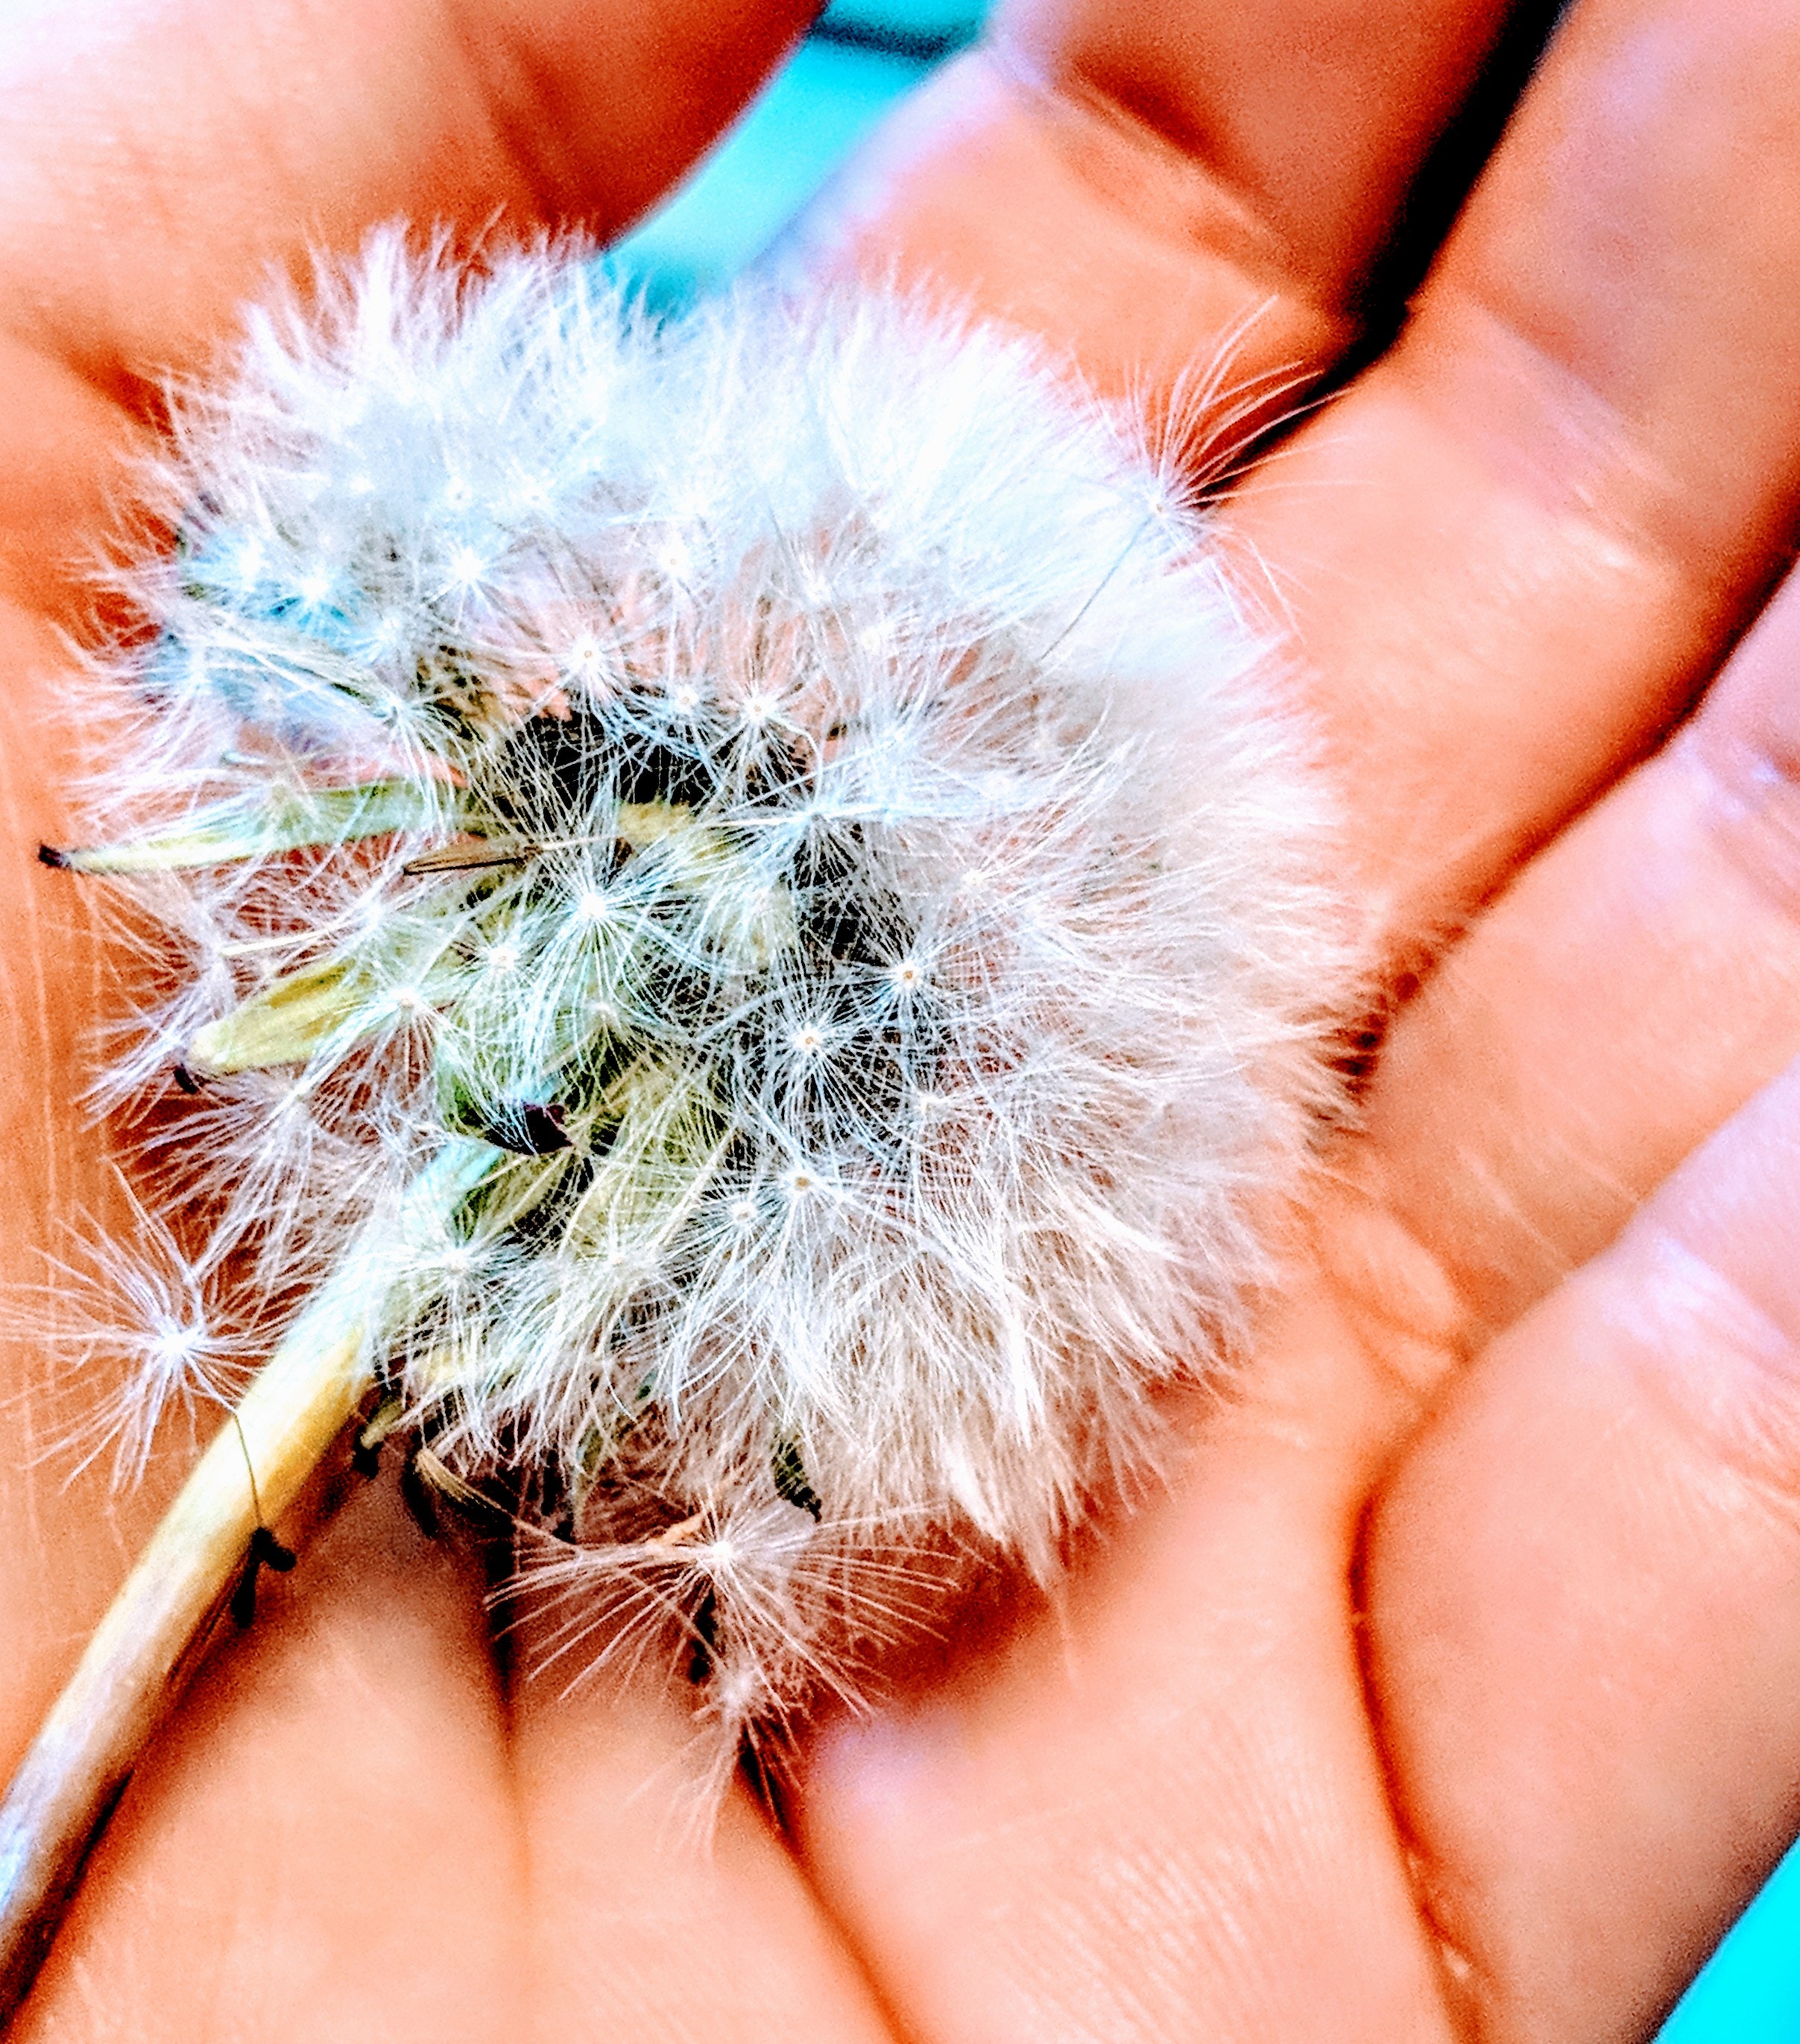
dandelion, flower, hand, plant, organism, daisy family